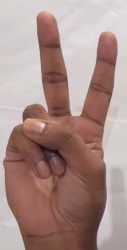
ASL sign: V